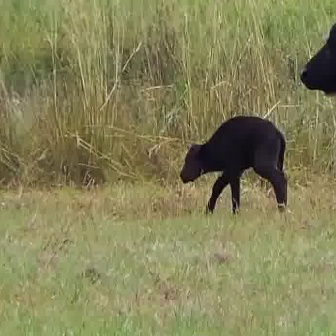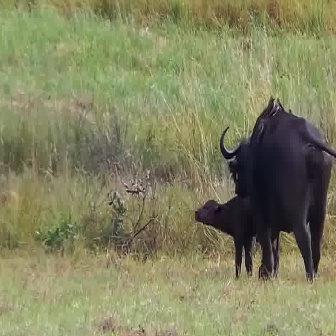
  Please identify the target specified by the bounding box [178,114,287,223] in the first image and locate it in the second image. Return the coordinates in [x_min,y_min,x_max,y_max] format.
Answer: [192,193,287,287]